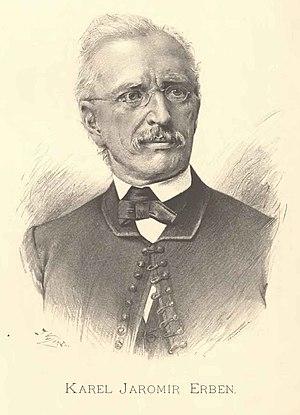
Karel Jaromír Erben fut écrivain, poète et traducteur tchèque, historien littéraire et collecteur de chansons et contes de fées populaires tchèques, représentant du romantisme.